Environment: real
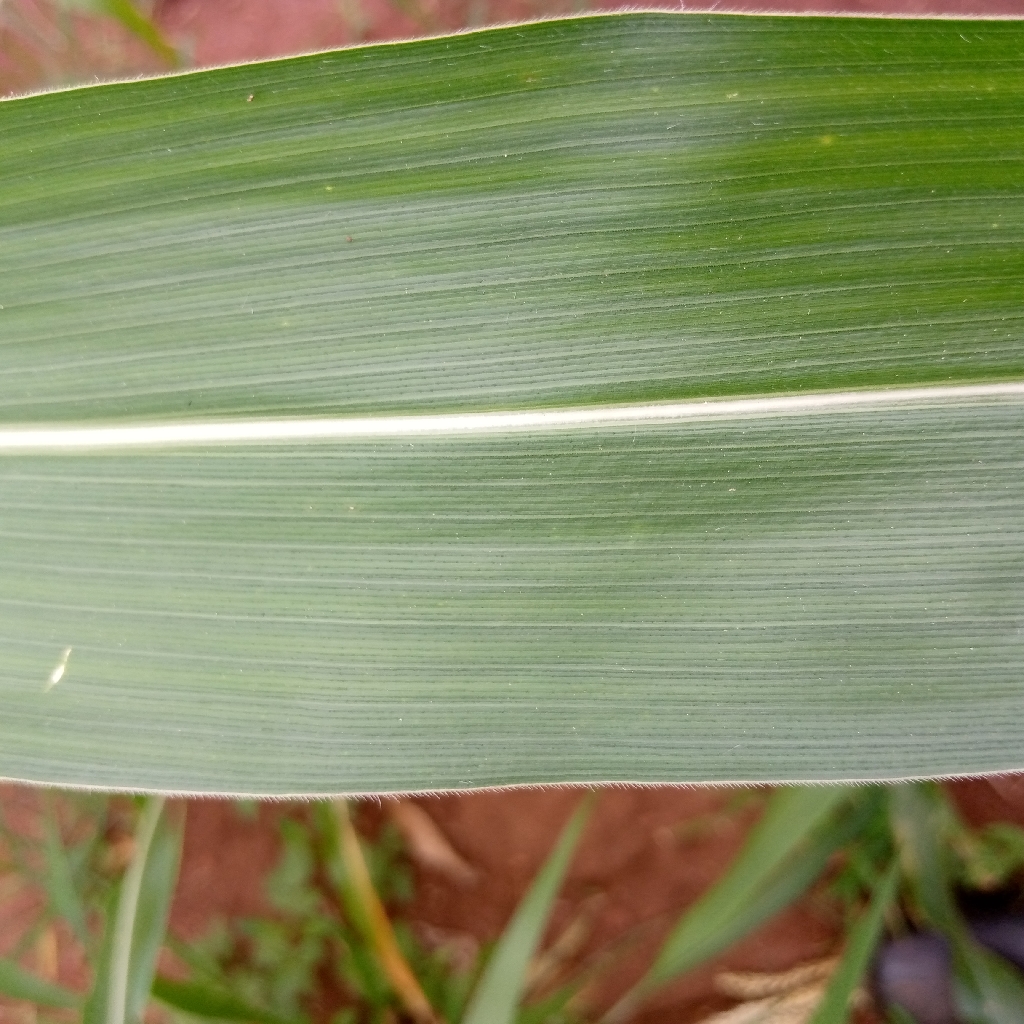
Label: healthy